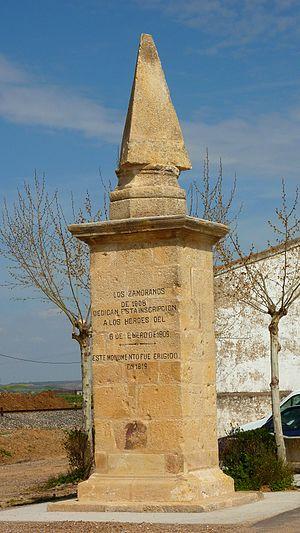
Le combat de Zamora, aussi appelé bataille de Villagodio en espagnol, est un affrontement de la guerre d'indépendance espagnole qui se déroula le 6 janvier 1809 à Zamora, en Espagne. Il opposa les forces françaises du général Pierre Maupetit à une troupe de volontaires galiciens commandés par Agustín Manso. La rencontre se solda par une victoire française.